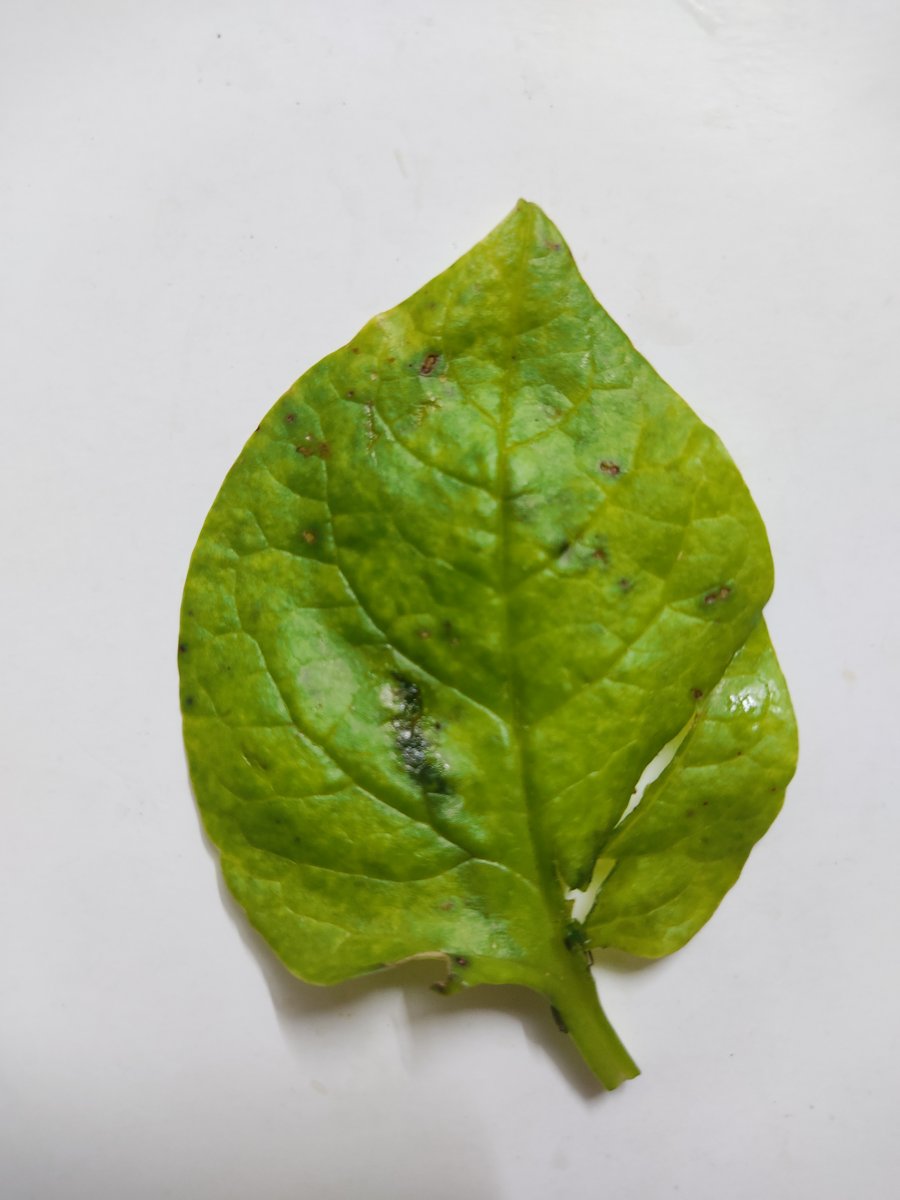
Label: Downy-Mildew